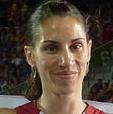
Age: 26